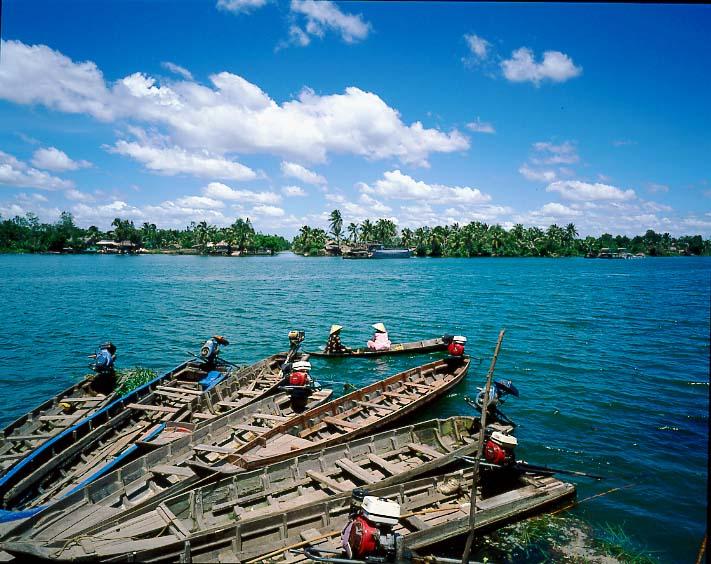
nhiều chiếc thuyền đang ở vị trí gần nhau trên sông